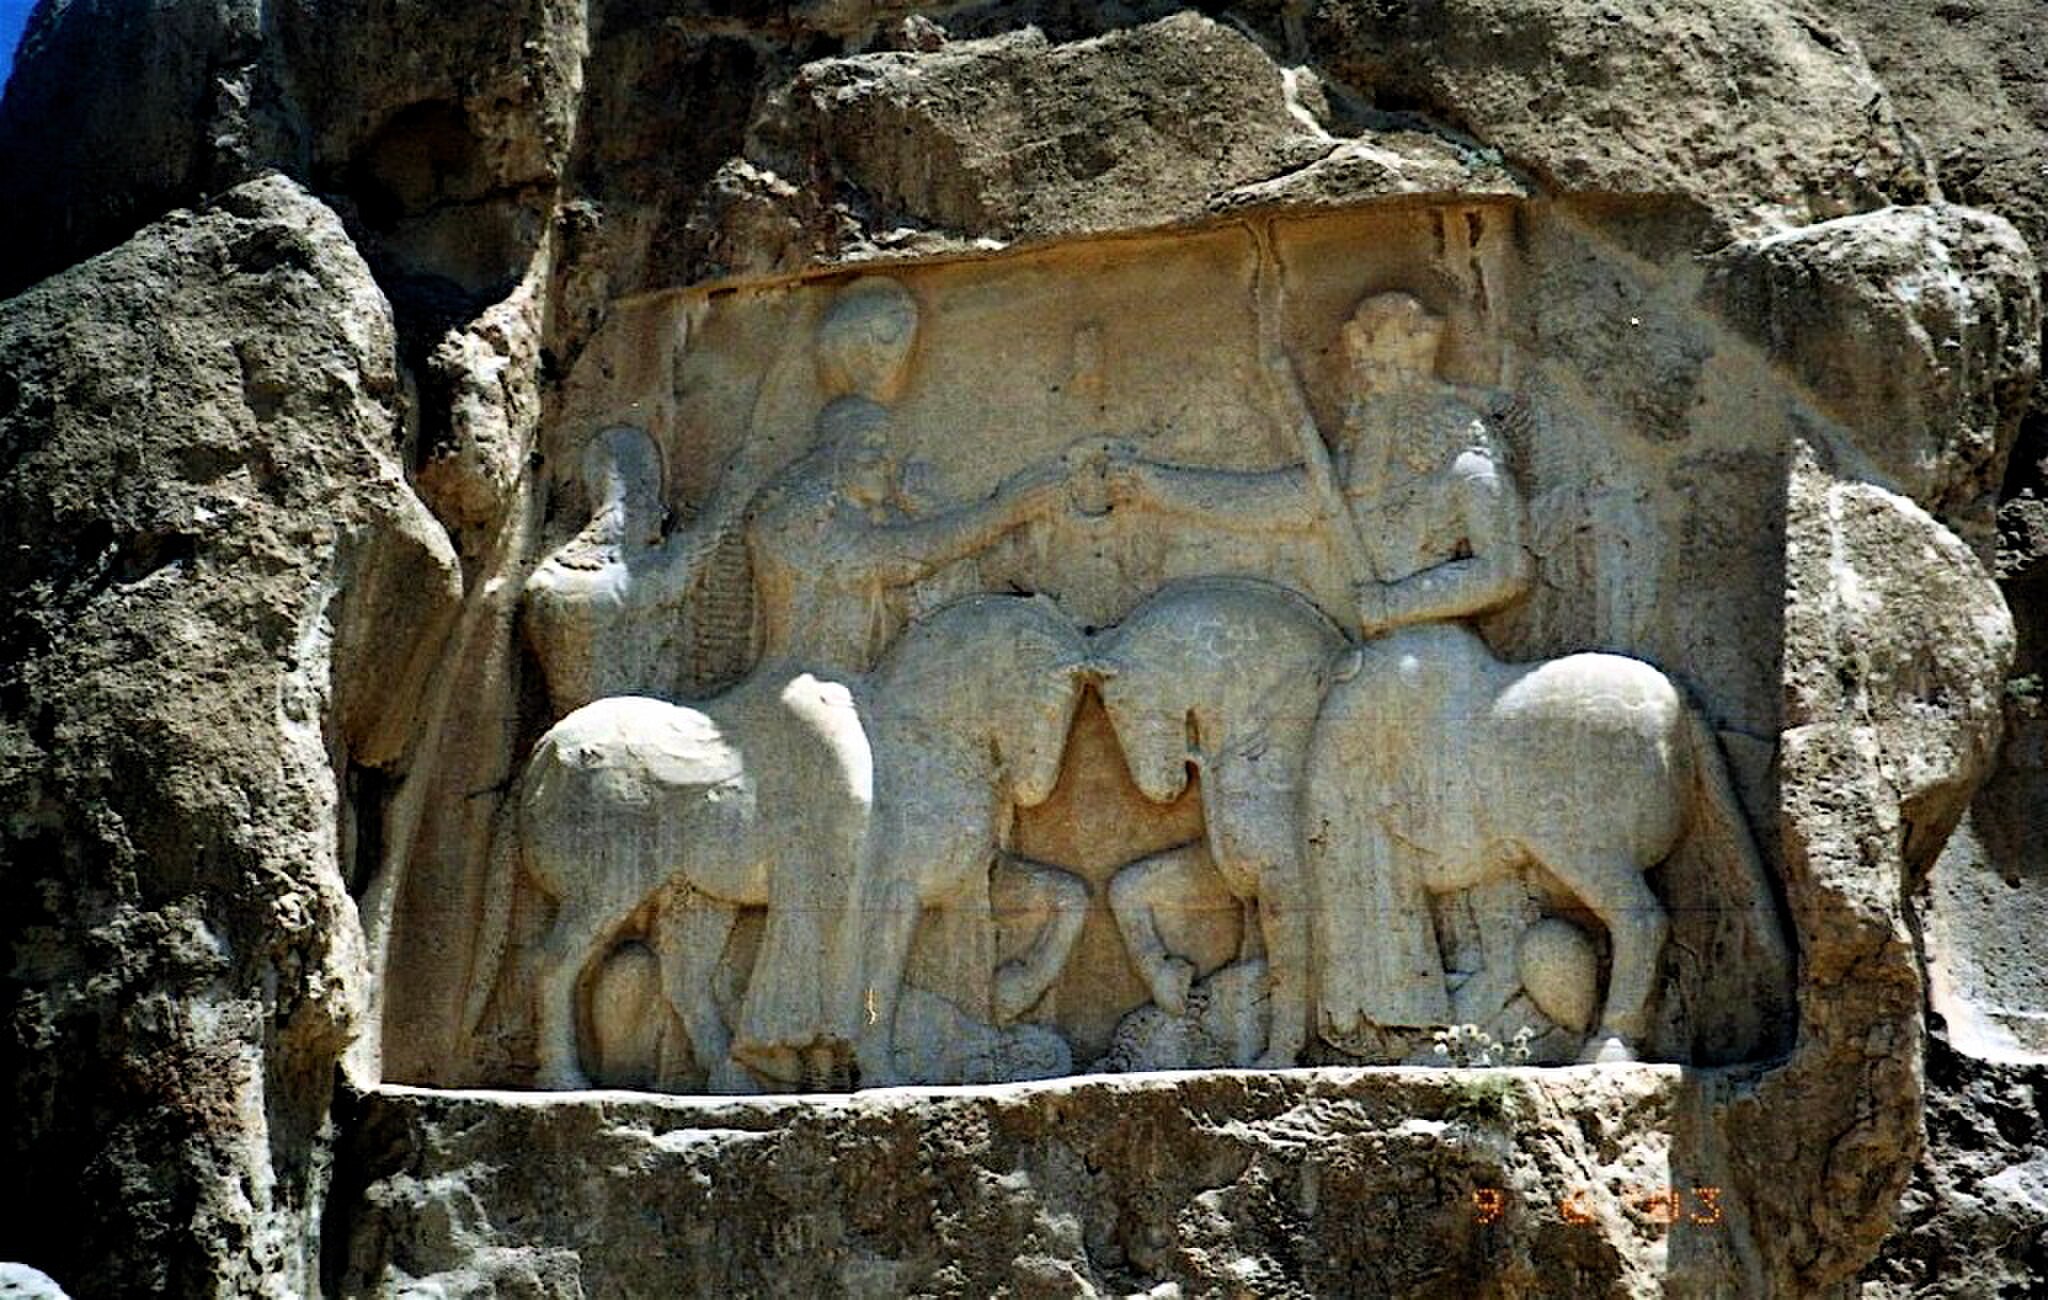
Title: AhuraMazda Ardeshir
Description: A Sasanian Frieze in Naqt-e Rostam (iran). King Ardeshir I crowned by Ahura Mazda (right). The figure standing behind the king is probably the successor, his son Shapur I (crowned 241 CE)
Date: 2003-06
Categories: GFDL, Relief of investiture of Ardashir at Naqsh-e Rustam, License migration redundant, Self-published work